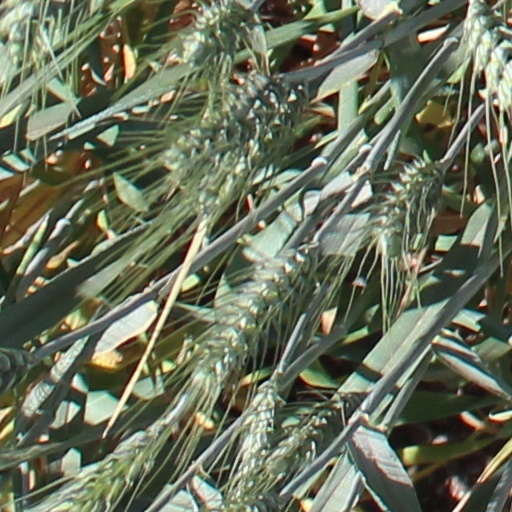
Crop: wheat